Baojun E100

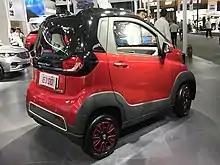
Baojun E100 rear

Baojun, in a General Motors-Chinese joint venture known as SAIC-GM-Wuling, commenced production of the model in 2016. It is the first Baojun electric car.